Dalmatae

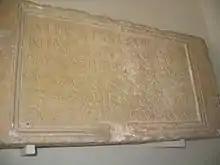
The Inscription of the Coh(ors) I (milliaria) Del(matarum) in Salona.

In Roman Imperial times the Dalmatae formed numerous Roman auxiliaries: